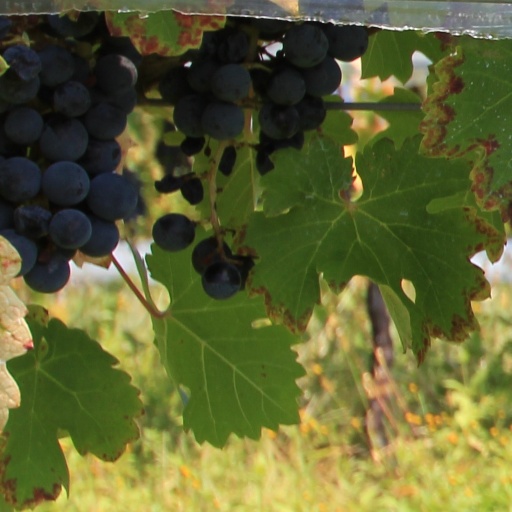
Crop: grape